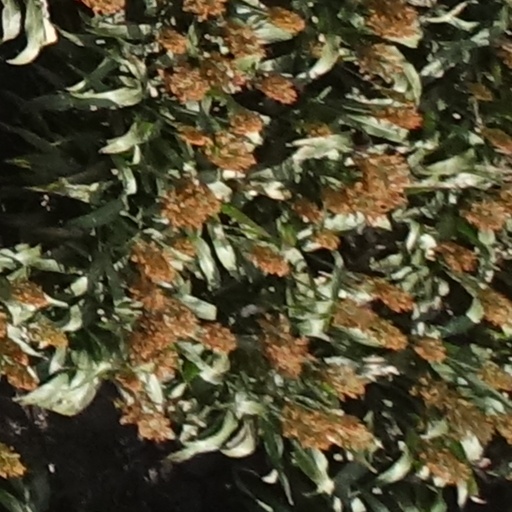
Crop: sorghum